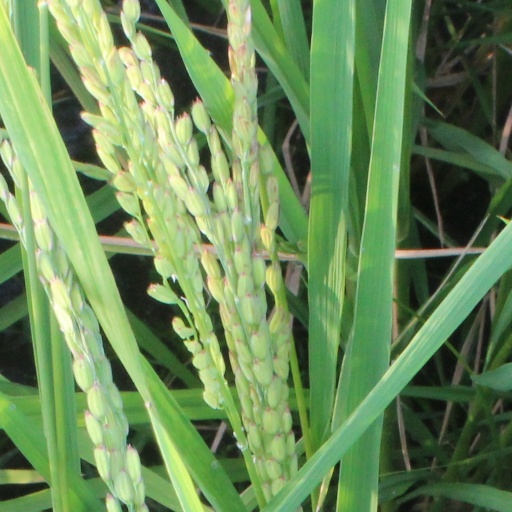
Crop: rice